Answer in natural language. Where is HousePlant with respect to black basic chair? Choose between the following options: right or left
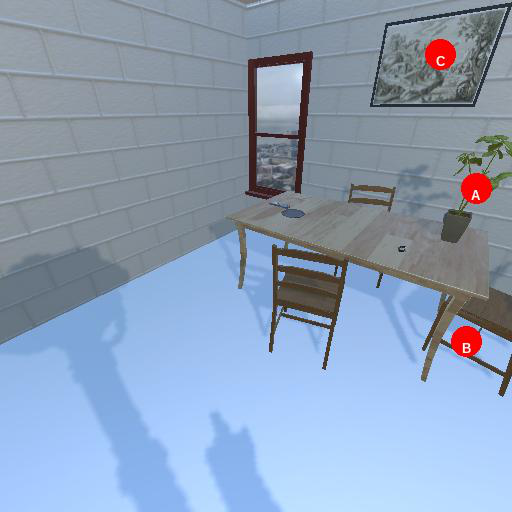
<answer>left</answer>